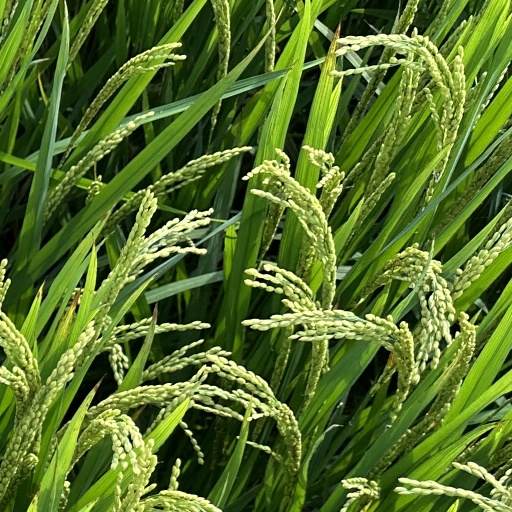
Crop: rice